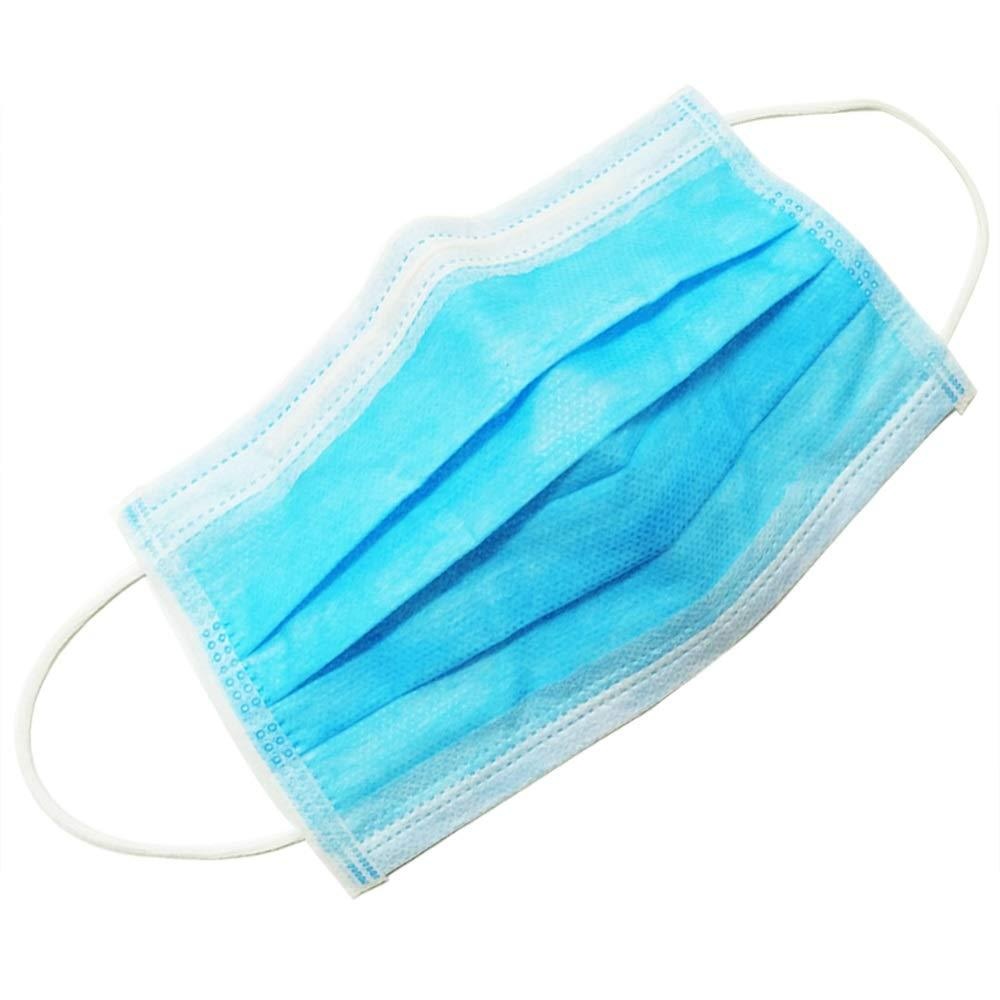
100pcs Thick Disposable Anti-Dust Face Mask with Earloop for Nail Salons, Occupational, Construction, Paint, Gardening(Light Blue) by Deals Care
Fashion Protective Mask, multi-layer protection design. Filter layer effectively block fine dust. Antmoisture layer prevent mist dust, odor and PM2.5. Suitable for daily use. Hidden nose strips, inset with bendable metal nose strips freely adjust shape according to face shape, increase facial fit, adjustable according to nose height. Edge-sealing, collected premium quality non-woven fabrics, exquisite edge-sealing technology, strong and beautiful. Soft fiber layer, absorbs sweat and is comfortable to wear. Ideal for student, beauty salon people, cleaner, cook, farmer and who needs mask to prevent dust, fumes. and it is also great for woodworking and house cleaning. Quantity : 100pcs sticks. Size: 6.89*3.74in. Package gross weight: 0.60-0.64lb. Non-independent packaging, environmental protection, energy saving.
Brand: Deals Care
Category: Business & Industrial > Work Safety Protective Gear > Protective Masks